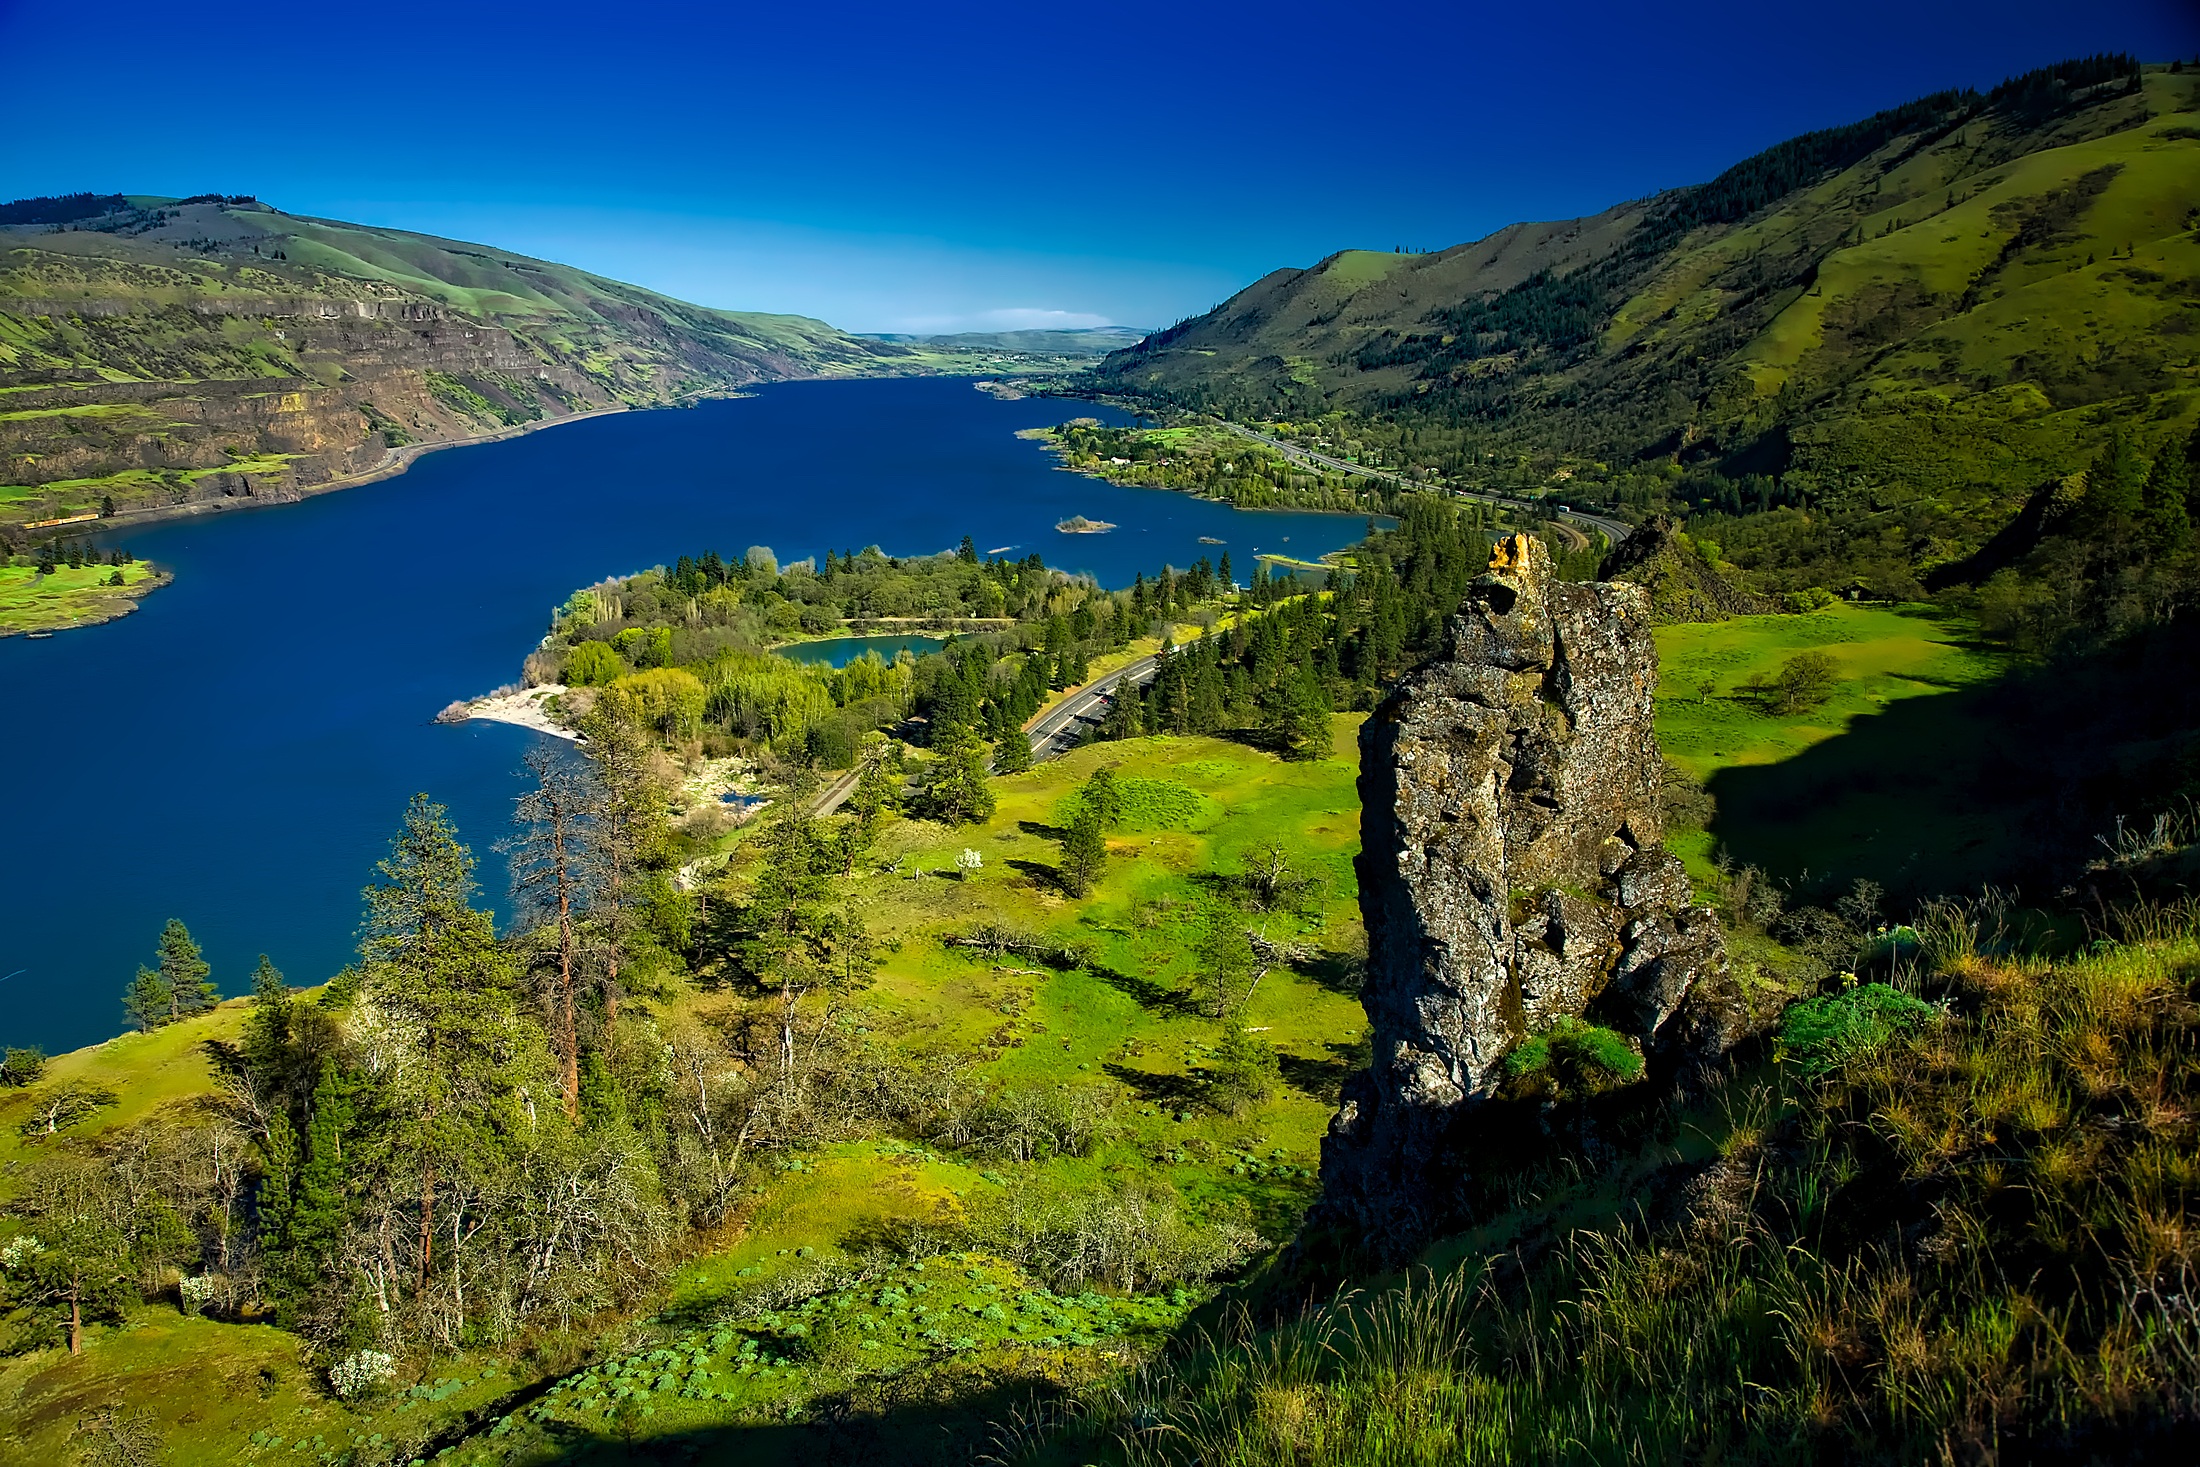
landscape, nature, forest, wilderness, mountain, hill, lake, valley, mountain range, country, cliff, rural, reflection, scenic, fjord, gorge, reservoir, highland, terrain, national park, ridge, trees, outdoors, woods, hdr, mountains, alps, plateau, vista, fell, loch, oregon, landform, tarn, columbia river, mountainous landforms